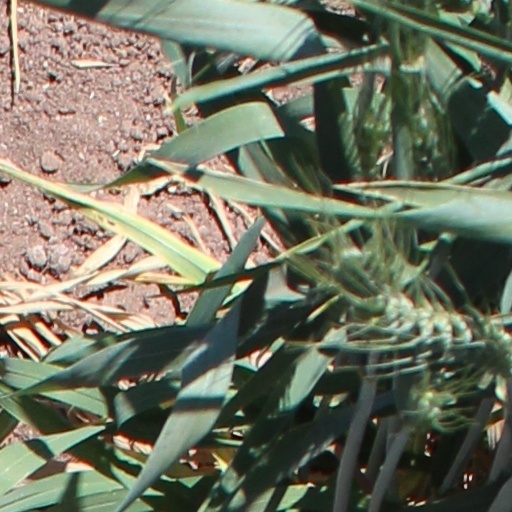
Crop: wheat